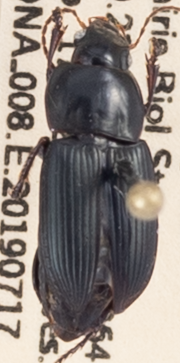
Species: Anisodactylus opaculus
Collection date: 2019-07-17
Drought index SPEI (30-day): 1.594
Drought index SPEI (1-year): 1.85
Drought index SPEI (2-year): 0.71